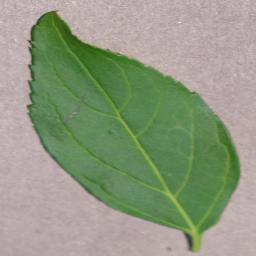
Label: Cherry___healthy